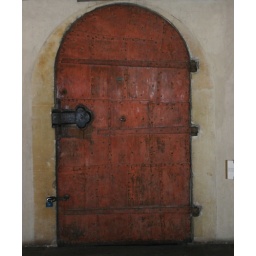
wonderful door in the castle